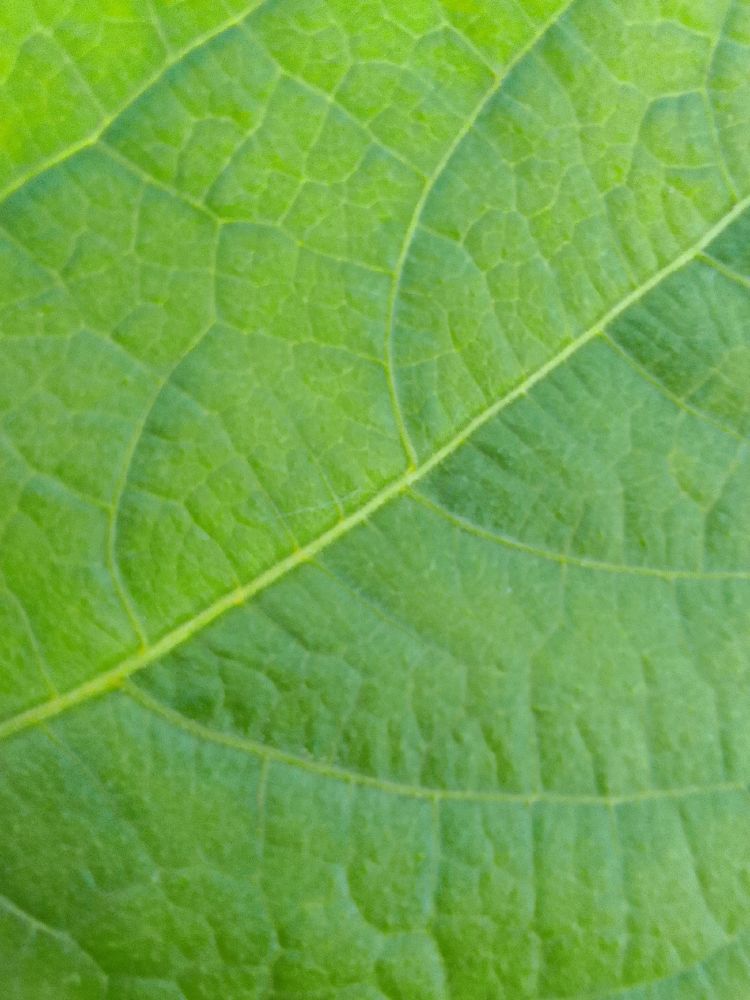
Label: healthy